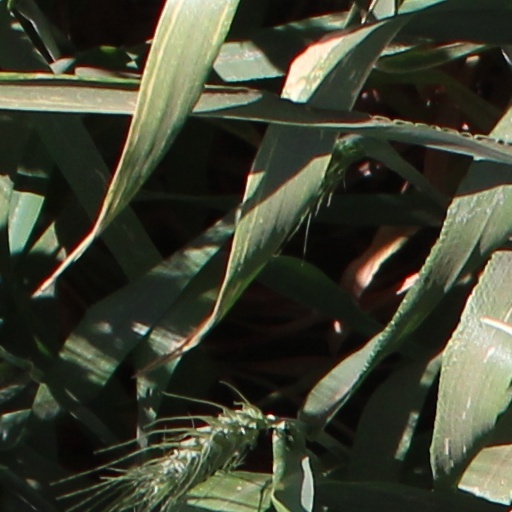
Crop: wheat